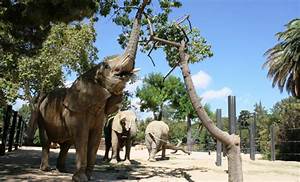
Label: elefante